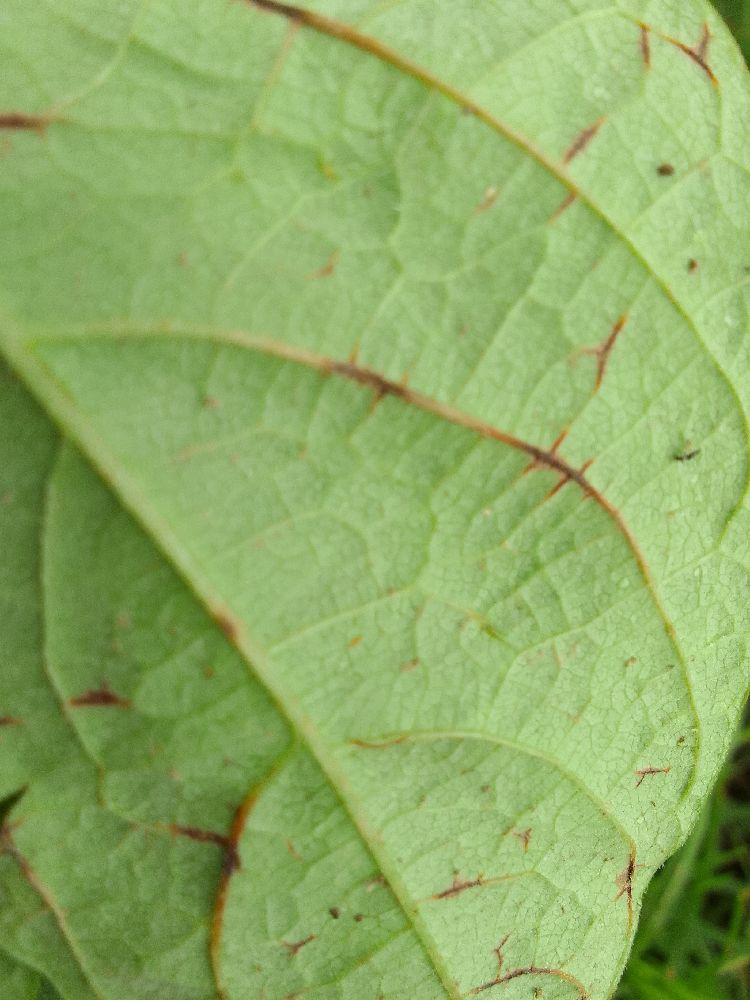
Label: anthracnose